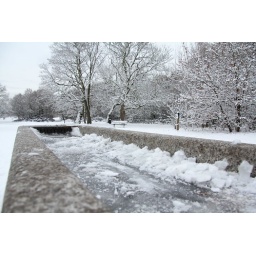
The horse water trough had deeply frozen over